OnTen

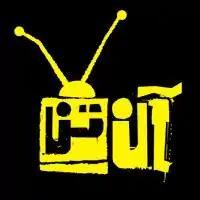

OnTen was an award-winning hit satirical news show that tackled domestic and international political and social issues. In a 30-minute weekly show, OnTen explored the headlines and the stories behind the headlines with cutting-edge production techniques, exclusive interviews, and witty analysis.